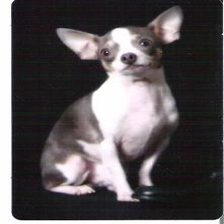
Species: dog
Breed: chihuahua